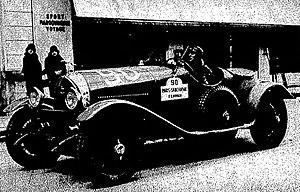
Mme Marie Schwartz, vainqueur de classe au rallye Paris-St Raphael 1931, sur Lorraine 15CV Sport.
Le Rallye Paris - Saint-Raphaël Féminin était un rallye automobile français exclusivement féminin, couru sur 45 années avant et après-guerre, de fin-février à début-mars durant 4 à 5 jours, et d'un trajet total compris entre 1 100 et 2 500 km selon les années.